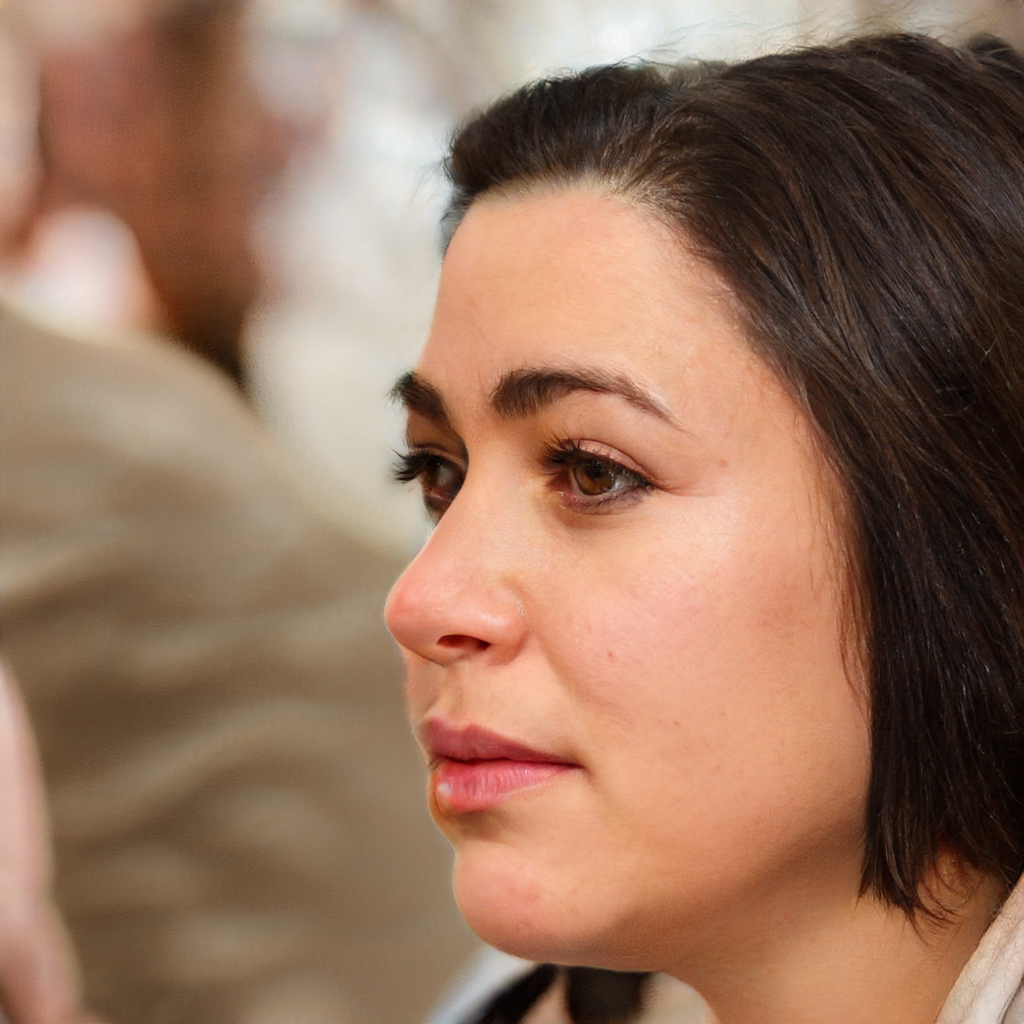
Gender: Female